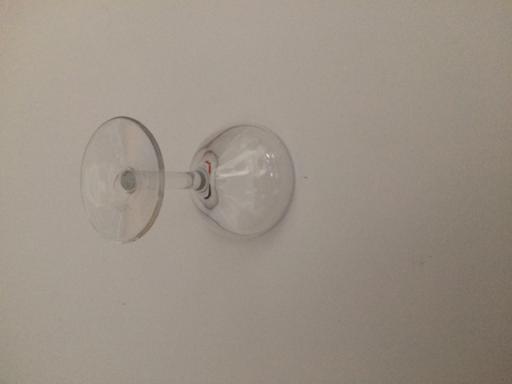
Waste category: glass